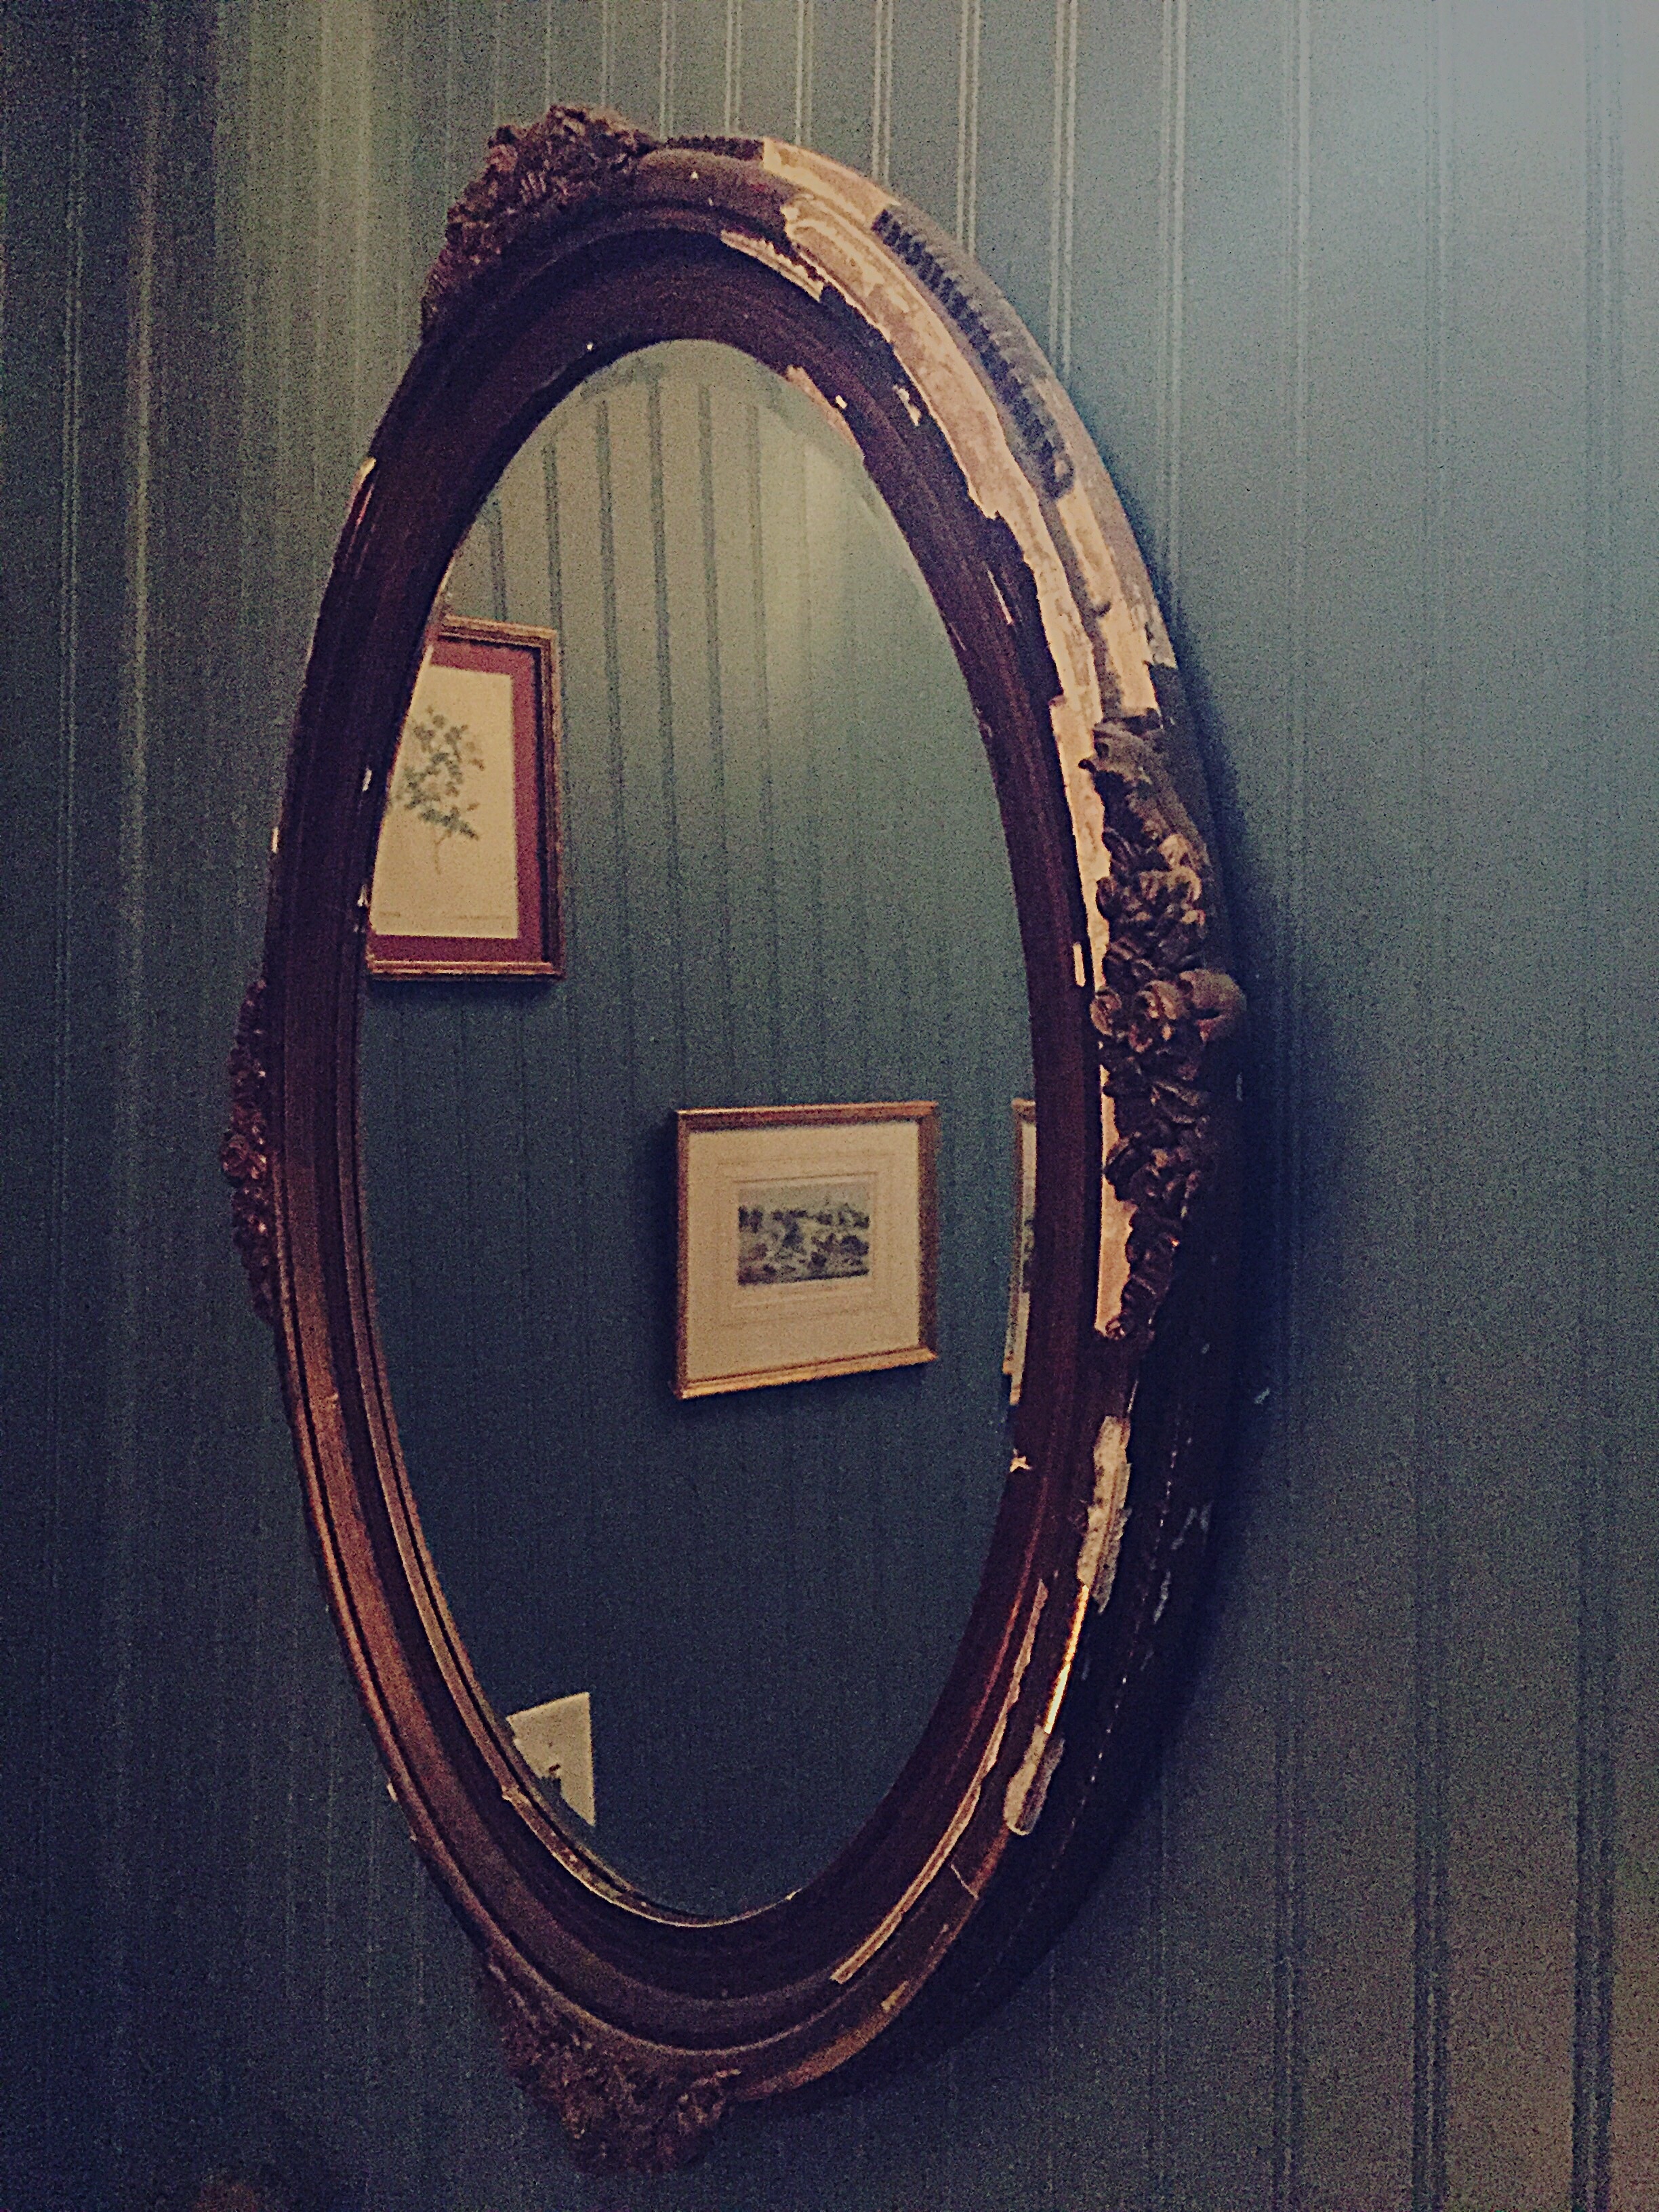
wood, circle, shape, man made object, plucked string instruments